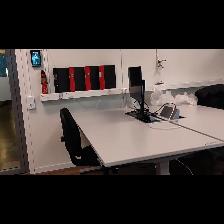
Label: NonHuman